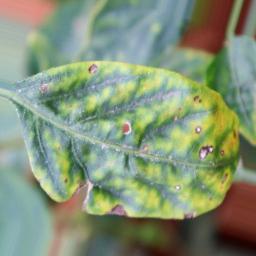
Label: nutritional